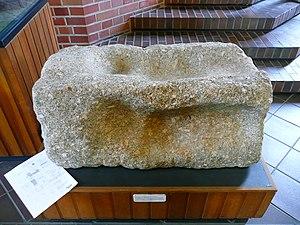
Enclume de pierre de la mine d'or romaine de Três Minas, Portugal. Le bloc de granit a été utilisé pour un bocard qui a broyé le minerai. Présentée au Deutsches Bergbau-Museum à Bochum. Español: Yunque de piedra de la mina de oro romana en Três Minas, Portugal. El bloque de granito se usó para una batería de pilones que tritura mena. En exhibición en el Deutsches Bergbau-Museum en Bochum.